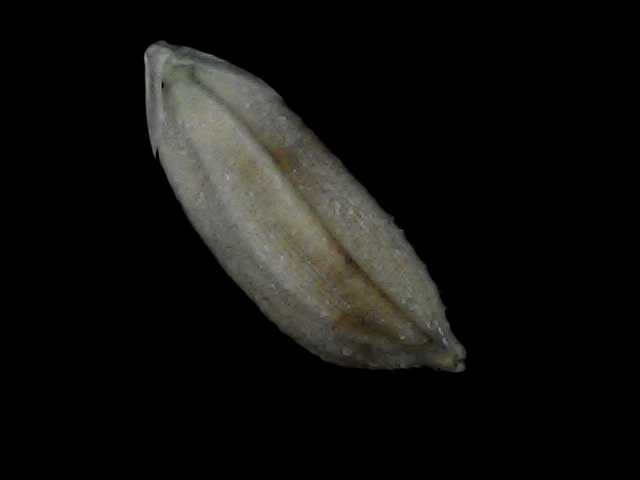
Rice variety: Bd93